The Curse of La Llorona

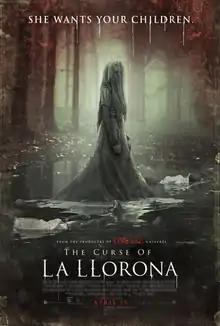
Theatrical release poster

The Curse of La Llorona (also known as The Curse of the Weeping Woman in some markets) is a 2019 American supernatural horror film directed by Michael Chaves, in his feature directorial debut, and written by Mikki Daughtry and Tobias Iaconis. Based on the Latin American folklore of La Llorona, the film stars Linda Cardellini, Raymond Cruz, and Patricia Velásquez, and follows a mother in 1973 Los Angeles who must save her children from a malevolent spirit trying to steal them. The film was produced by James Wan through his Atomic Monster banner and, though not considered an installment in the franchise, takes place within "The Conjuring" Universe.